Base / Progetti per l'arte

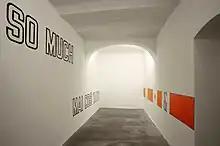
Lawrence Weiner / Base / Progetti per l'arte / Firenze / Via San Niccolo 18r / Italy

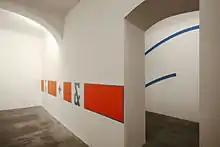
Lawrence Weiner / Base / Progetti per l'arte / Firenze / Via San Niccolo 18r / Italy

Base / Progetti per l'arte is a non profit artist run space established in 1998 in Florence, Italy, by a collective of artists who live and work in Tuscany. Base in an idea by artists for other artists.